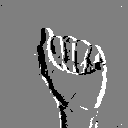
ASL letter: a